Pikedale, Queensland

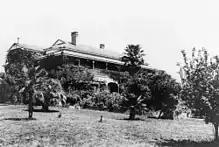
Pikedale Homestead

The Pikedale station was established by John in 1843 as a sheep station. In 1859 it was sold to W.B. Tooth and Cran who used it as a cattle station, selling it to Massie and Walker. In 1874 Donald Gunn purchased the property and established a sheep stud, which became famous for its wool quality, leading to the export of rams to the United States. Fred White and his son Charlie White operated the station until they sold it to James A. Rogerson in 1919. The Rogerson family owned the property until 1957. H. Vahl Rubin purchased the property in 1957. The homestead (then a 53-room mansion) burned down on Sunday 3 August 1963.